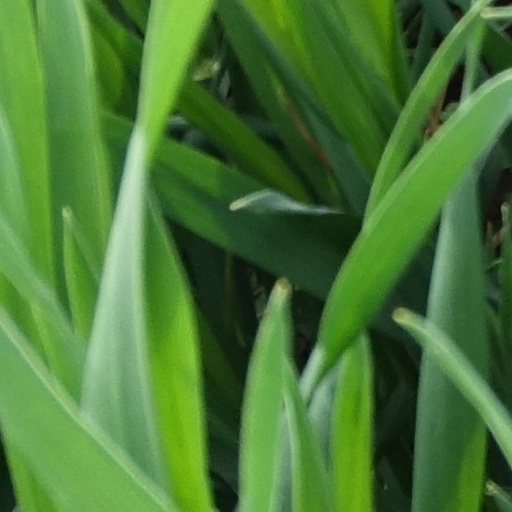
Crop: wheat